Ramakrishna's influence

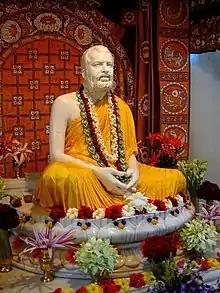
The marble statue of Ramakrishna at Belur Math

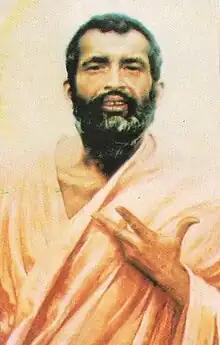
Portrait by František Dvořák

Ramakrishna (1836–1886) was an Indian Bengali Hindu mystic. Born as he was during a social upheaval in Bengal in particular and India in general, Ramakrishna and his movement—Ramakrishna Mission—played a leading role in the modern revival of Hinduism in India, and on modern Indian history.